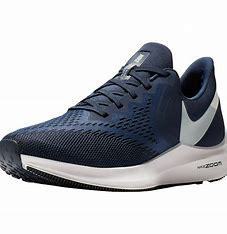
Brand: Nike
Model: Air Zoom Winflo 6